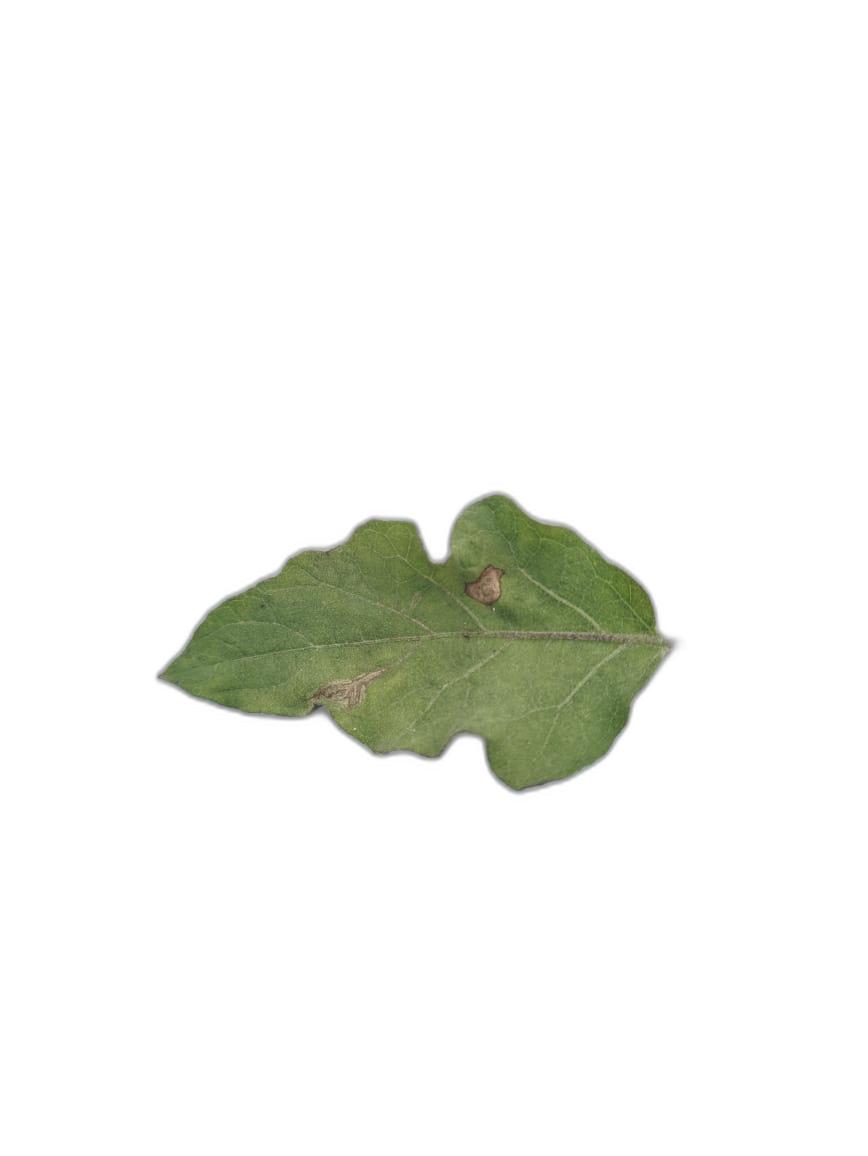
Label: Leaf Spot Disease